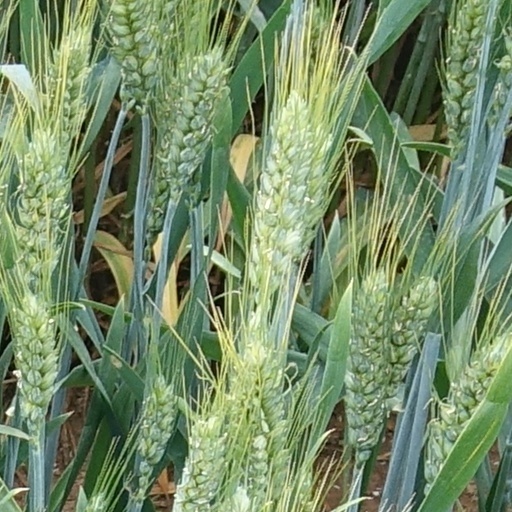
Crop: wheat